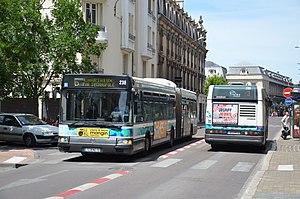
Irisbus Agora L n°238 de la ligne 6 et Irisbus Agora S n°261 sur la ligne 3 du réseau TCAT de Troyes, à l'arrêt Langevin.
Les Transports en commun de Troyes représentent l'ensemble des prestations de service visant à assurer un moyen de locomotion sur la ville de Troyes et son agglomération.